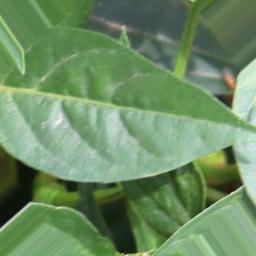
Label: healthy